102nd (Tyneside Scottish) Brigade

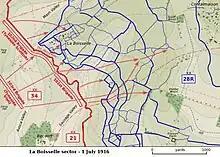
34th Division's attack on Sausage Valley, 1 July 1916.

On 6 August 1914, less than 48 hours after Britain's declaration of war, Parliament sanctioned an increase of 500,000 men for the Regular British Army. The newly-appointed Secretary of State for War, Earl Kitchener of Khartoum, issued his famous call to arms: 'Your King and Country Need You', urging the first 100,000 volunteers to come forward. This group of six divisions with supporting arms became known as Kitchener's First New Army, or 'K1'. The K2 and K3 battalions, brigades and divisions followed soon afterwards. So far, the battalions had all been formed at the depots of their parent regiments, but recruits had also been flooding in to the Special Reserve (SR) battalions (the former Militia). These were deployed at their war stations in coastal defence where they were training and equipping reservists to provide reinforcement drafts to the Regular Army fighting overseas. The SR battalions were soon well above their establishment strength and on 8 October 1914 the War Office (WO) ordered each SR battalion to use the surplus to form a service battalion of the 4th New Army ('K4'). In November K4 battalions were organised into 18 brigades numbered from 89 to 106 and formed into the 30th–35th Divisions.